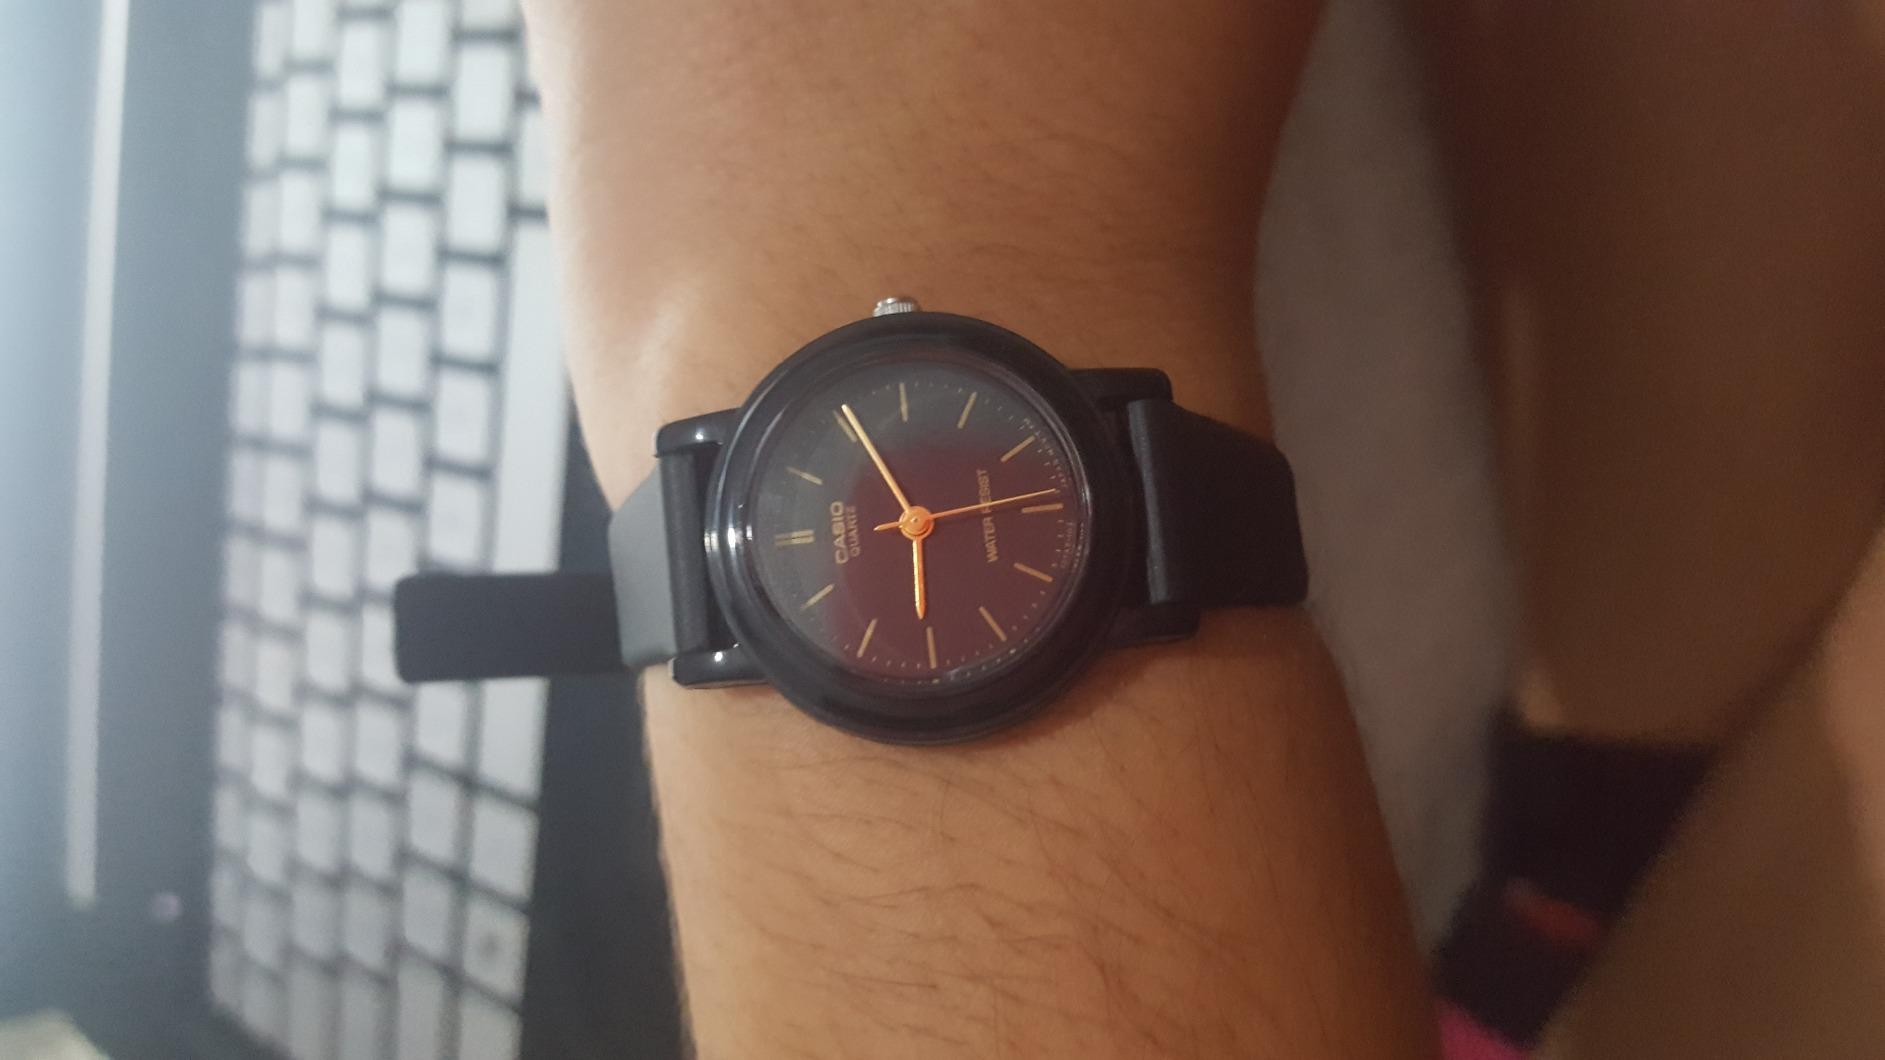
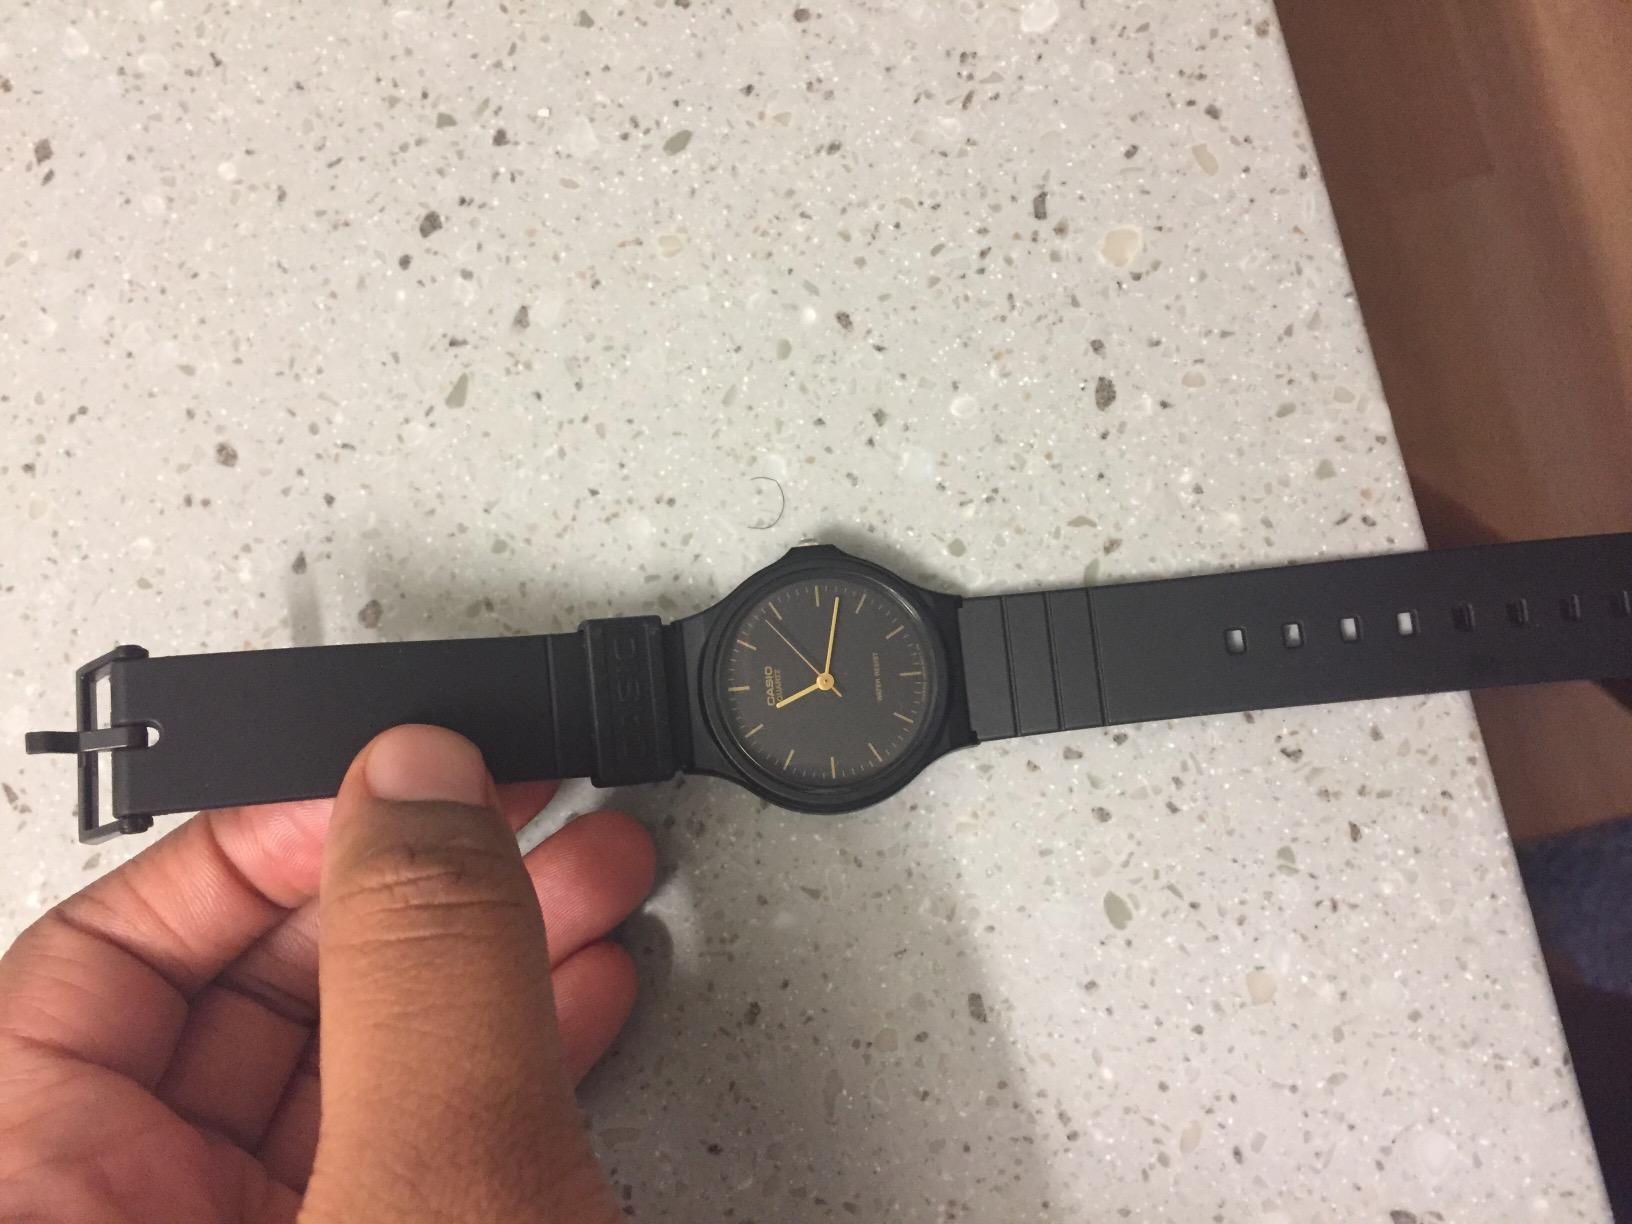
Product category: accessories_watch
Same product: no